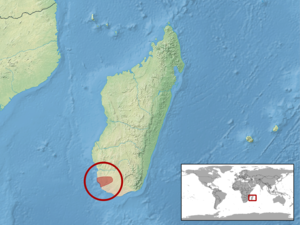
Paroedura maingoka est une espèce de geckos de la famille des Gekkonidae.